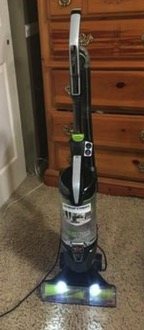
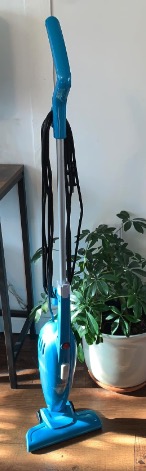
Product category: items_vacuum
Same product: no